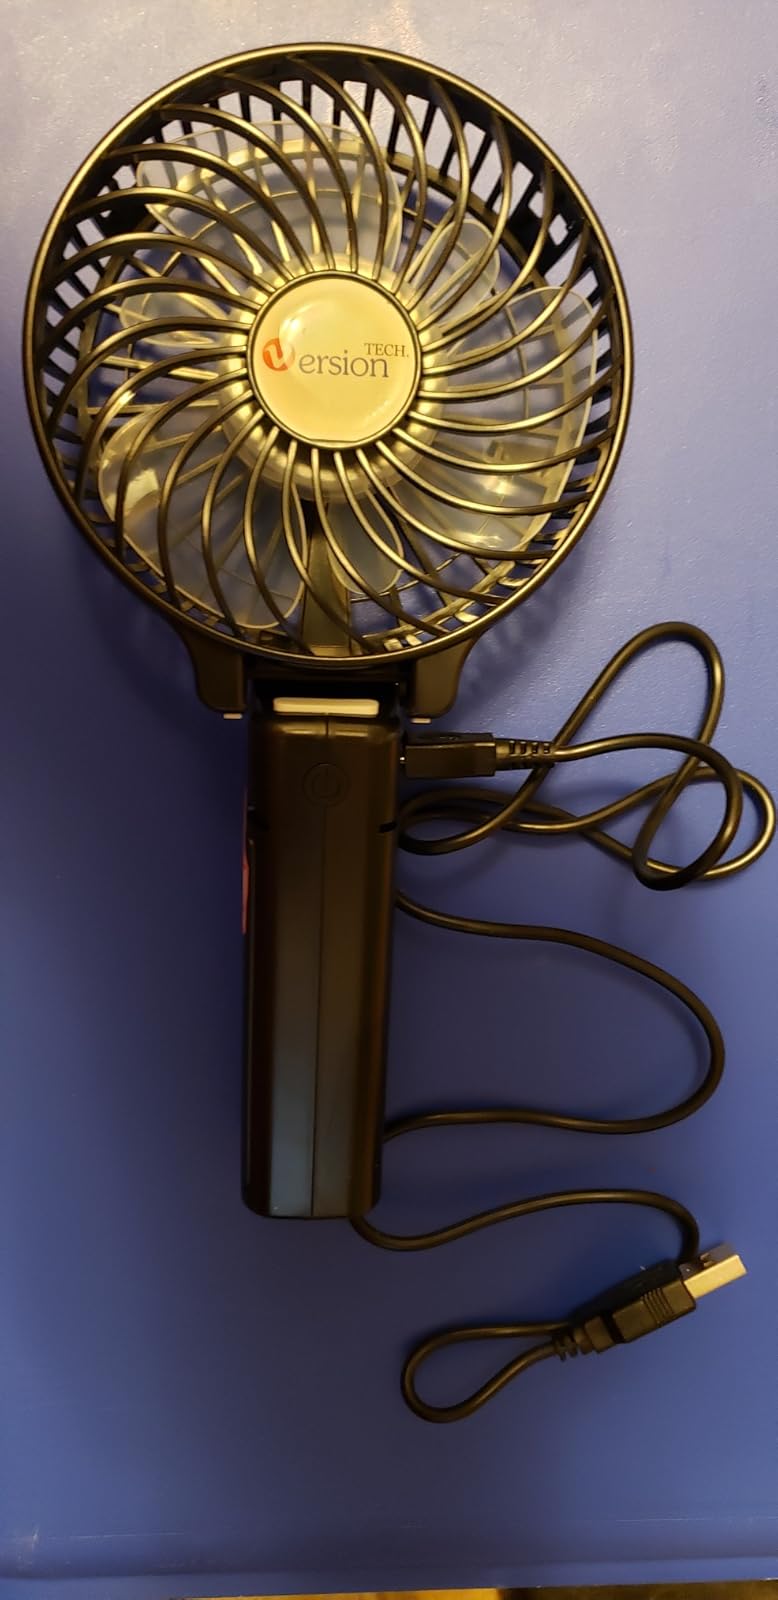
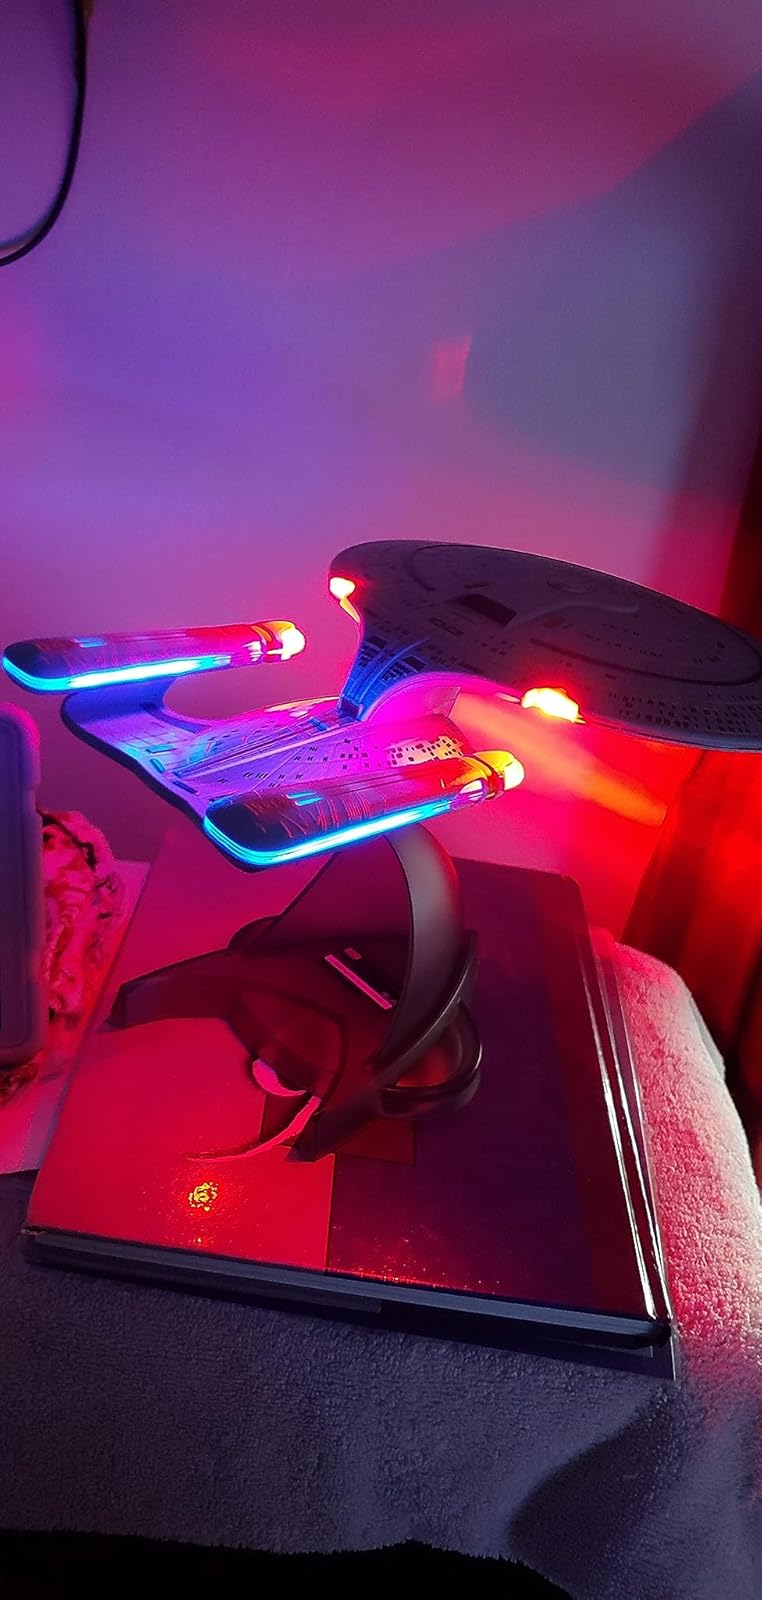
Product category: fan
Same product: no